The Millionaire (TV series)

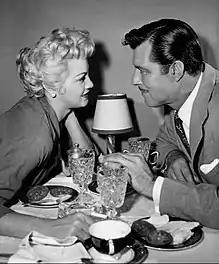
Angie Dickinson and James Craig, 1957

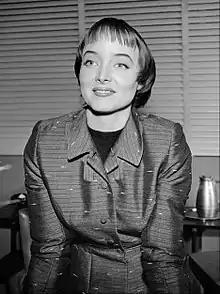
Carolyn Jones in a 1958 episode

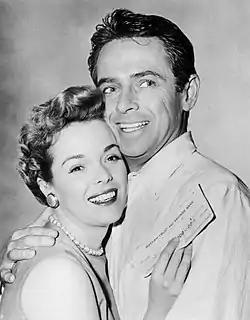
Nancy Gates and John Hudson, 1958

Following the commercial break, Anthony, back in the present and behind his desk, would introduce the week's millionaire.